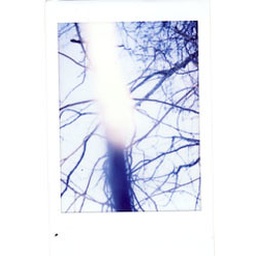
this is shot through iridescent cellophane. trees by a lake near where i live. :)